Samuel Kinkead

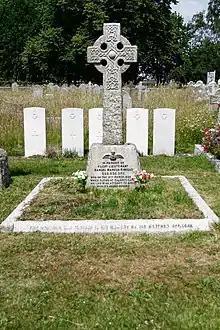
Samuel Kinkead's Gravestone at Fawley Church

In 1928, while in command of the RAF High Speed Flight, Kinkead was killed in a plane crash as he tried to become the first man to travel at more than five miles a minute in a Supermarine S.5 near Calshot England. The circumstances of his death have never been satisfactorily explained although a verdict of death by misadventure was passed at the inquest. The witnesses to the crash thought Kinkead was flying very low and very fast when his S.5 dived into moderately deep water near the Calshot Lightship. Although the RAF Duty Motorboat quickly buoyed the wreck site it took two days for the salvage vessel to find and retrieve the wreckage that had split into two parts. The remains were taken to Calshot and the controls were laid out on the slipway to check for any technical fault but the inspector could find nothing technically wrong with the machine. It was at first thought that Kinkead had been thrown clear of the machine during the crash but his body was found, minus half of his head, compressed into the tail. The tail had to be cut open in order to retrieve the body. It was quite obvious that Sam Kinkead had died instantly.